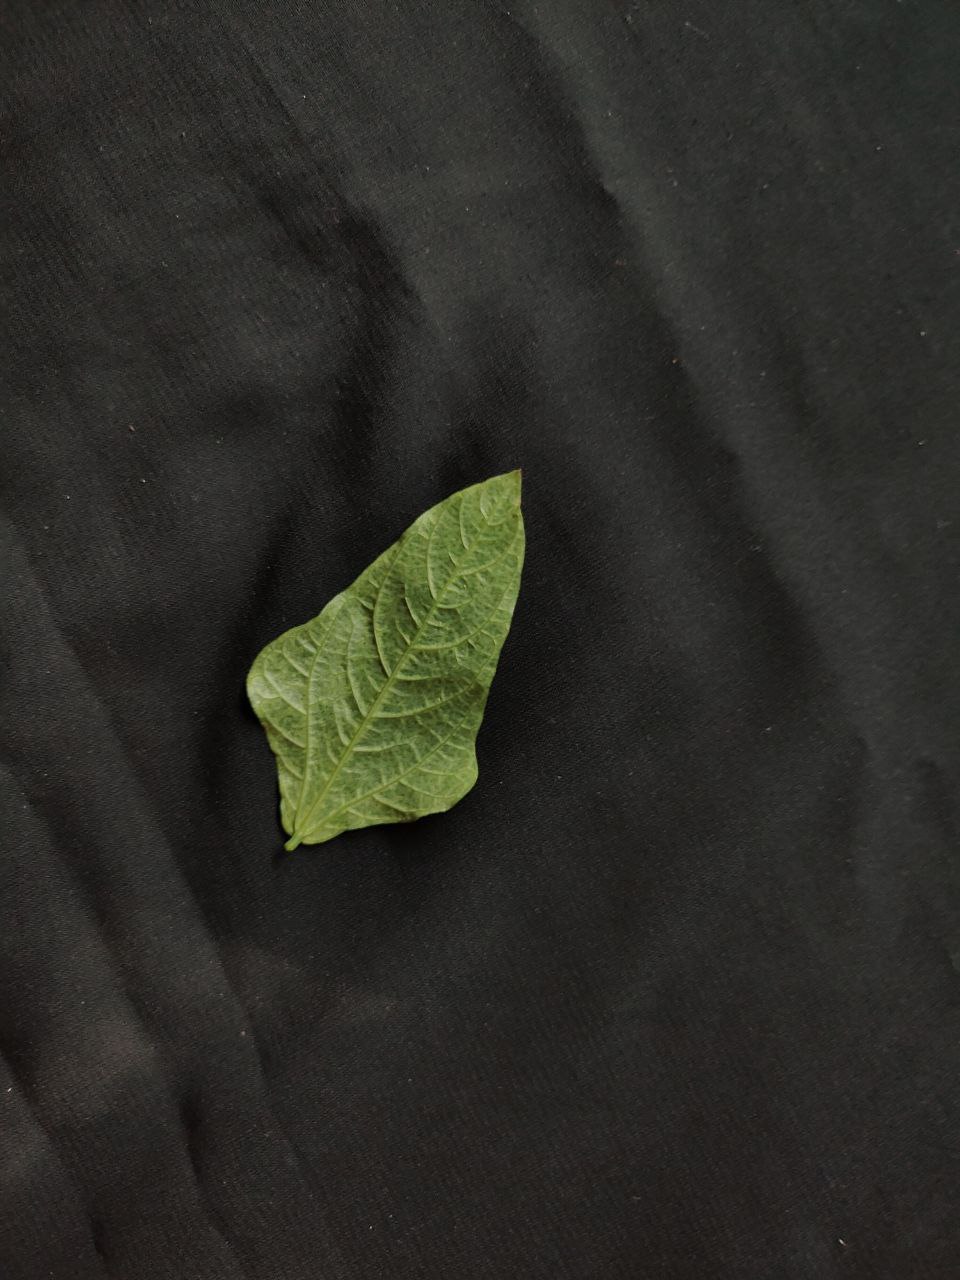
Crop: cowpea
Leaf condition: Mosaic Virus